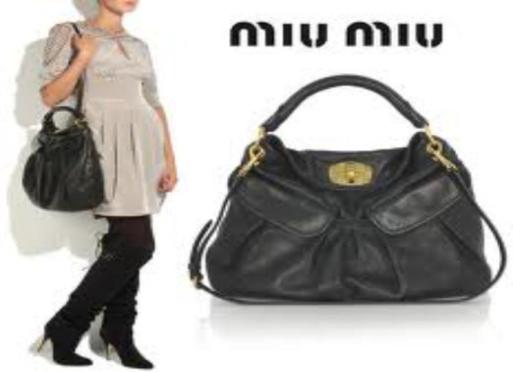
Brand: miu miu
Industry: Clothes